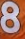
Number: 8